John Layfield

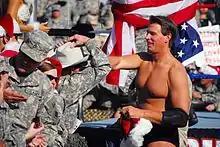
Layfield at "Tribute to the Troops"

On the September 16 episode of "SmackDown!", JBL lost to Rey Mysterio. He hired Jillian Hall to "fix" his career. At No Mercy on October 9, JBL defeated Mysterio in a rematch. JBL started a feud with The Boogeyman who scared him many times. The two had a match at the Royal Rumble on January 29, 2006, which the Boogeyman won. His next opponent was Bobby Lashley, whom JBL defeated at No Way Out on February 19. On the February 24 episode of "SmackDown!", he suffered a broken hand at the hands of Chris Benoit in a six-man tag team match, and WWE.com announced that he underwent successful surgery. JBL returned and feuded with Benoit, defeating him for his United States Championship at WrestleMania 22 on April 2. During this time, Jillian Hall remained at the side of JBL until the April 21 episode of "SmackDown!" when JBL fired Hall, due to a mistake she made during a steel cage rematch between JBL and Benoit the week before as well as her lack of putting together an "appropriate" celebration for him.